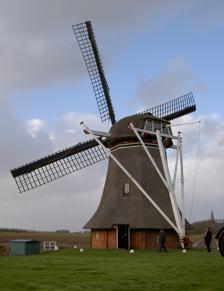
Building: De Hantumermolen
Country: Netherlands
Year built: 1880
Smock mill in Friesland, Netherlands De Hantumermolen, Hantum De Hantumermolen, November 2006 Origin Mill name De Hantumermolen Mill location Stoepawei 19, 9147 BG Hantum Coordinates 53°21′26″N 5°57′47″E / 53.35722°N 5.96306°E / 53.35722; 5.96306 Operator(s) Stichting Monumentenbeheer Dongeradeel Year built 1880 Information Purpose Drainage mill Type Smock mill Storeys Three-storey smock Base storeys Single-storey base Smock sides Eight sides No. of sails Four sails Type of sails Common sails Windshaft Cast iron Winding Tailpole and winch Type of pump Archimedes' screw De Hantumermolen is a smock mill in Hantum , Friesland , Netherlands which was built in 1880. The mill has been restored to working order. It is listed as a Rijksmonument , number 38619. History De Hantumermolen was built in 1880 by millwright G R van Wierum of Janum . It was built for a group of five owners with the purpose of draining the 100 hectares (250 acres) Huntumerleeg. Circa 1932, the mill was fitted with four Patent sails . The mill was working until 1957 when a stock broke. The mill was then replaced by a pumping station powered by an electric motor . Restorations were undertaken in 1978 and 1994. The Patent sails were replaced with Common sails when the mill was restored in 1978. A further restoration was undertaken in 1998. Description For an explanation of the various items of machinery, see Mill machinery . De Hantumermolen is a smock mill on a single-storey brick base. The mill is winded by tailpole and winch. The smock and cap are thatched . The sails have a span of 22.00 metres (72 ft 2 in). and are carried on a cast-iron windshaft , which was cast by Prins van Oranje, The Hague . The windshaft also carries the brake wheel which has 63 cogs. This drives the wallower (32 cogs) at  the top of the upright shaft . At the bottom of the upright shaft , the crown wheel , which has 43 cogs drives a gearwheel with 44 cogs on the axle of the Archimedes' screw . The axle of the Archimedes' screw is 370 millimetres (1 ft 3 in) diameter. The screw is 1.61 metres (5 ft 3 in) diameter and 4.91 metres (16 ft 1 in) long. It is inclined at 20° and each revolution of the screw lifts 1,172 litres (258 imp gal) of water. Public access De Hantumermolen is open by appointment or whenever the mill is working. References